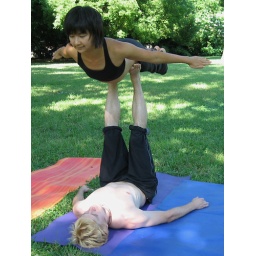
jade and circus man in high flying bird